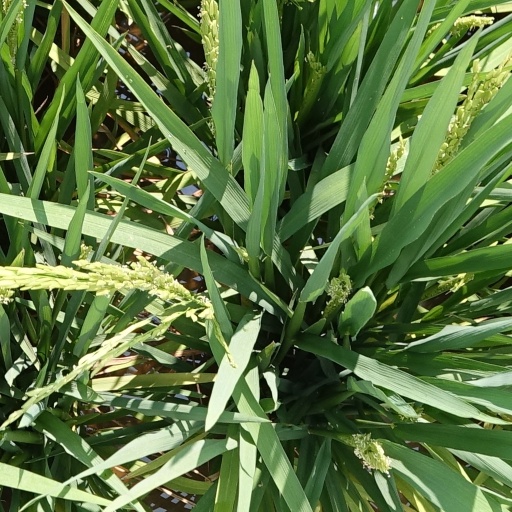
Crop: rice